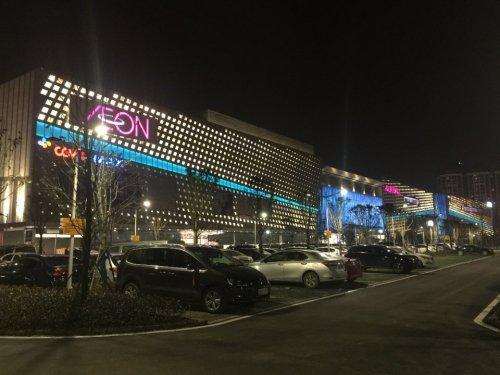
地标名称：永旺梦乐城(武汉金桥店)
所在城市：武汉市·江岸区